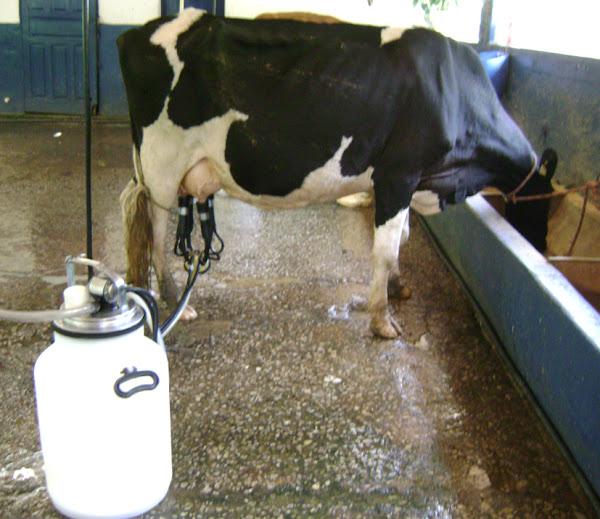
Ng'ombe hii ambayo iko na rangi nyeusi na nyeupe kuna kitu ambayo imewekelelewa kwa matiti za hii ng'ombe ili ikamue na irahisishie  kazi ya watu na ng'ombe hapa ni kama inakula kitu.